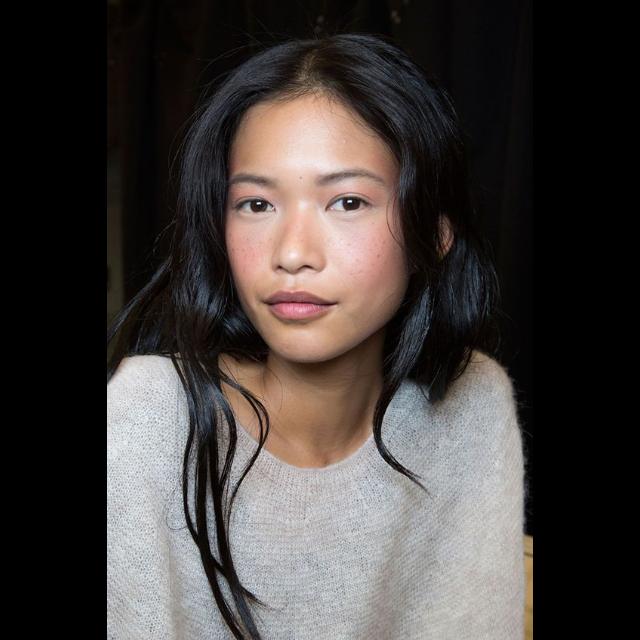
Label: Colored